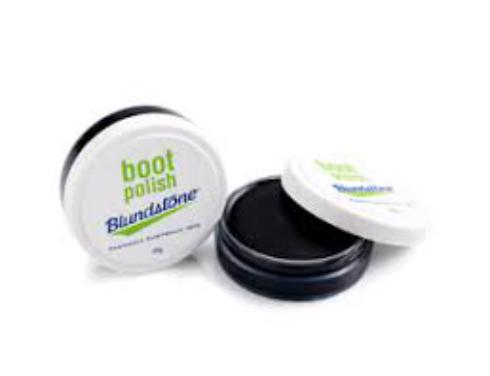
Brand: Blundstone
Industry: Clothes